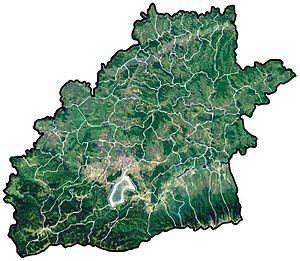
Cisnădie est une ville de Transylvanie, en Roumanie, située à 10 km environ de Sibiu, et comprenant la localité de Cisnădioara.